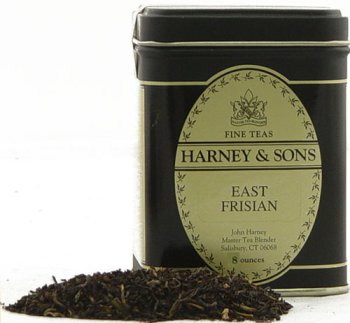
East Frisian, Loose tea in 8 Ounce tin
Category: Grocery
Cold, wet and dreary, Germany's North Sea coast (East Frisia), is the ideal spot to drink hot tea. And the East Frisians do! They consume more black tea than anyone else in the world. This blend was given to us by one of the leading suppliers of tea to finicky East Frisia, Bernd Wulf, and we dedicate it to his memory. It is a blend of hearty Assam that is lightened by Darjeeling and Ceylon. Try it layered with cream and crystallized sugar.
Features: Named after the popular tea drunk by the East Frisians of Northern Germany | A blend of hearty Assam that is lightened by Darjeeling and Ceylon | Try it layered with cream and crystallized sugar.